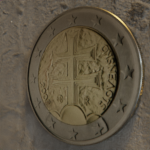
Coin value: 2euro
Country: sk
Edition: standard